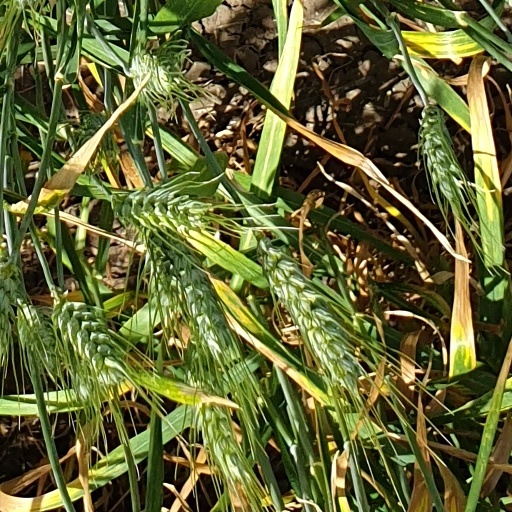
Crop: wheat